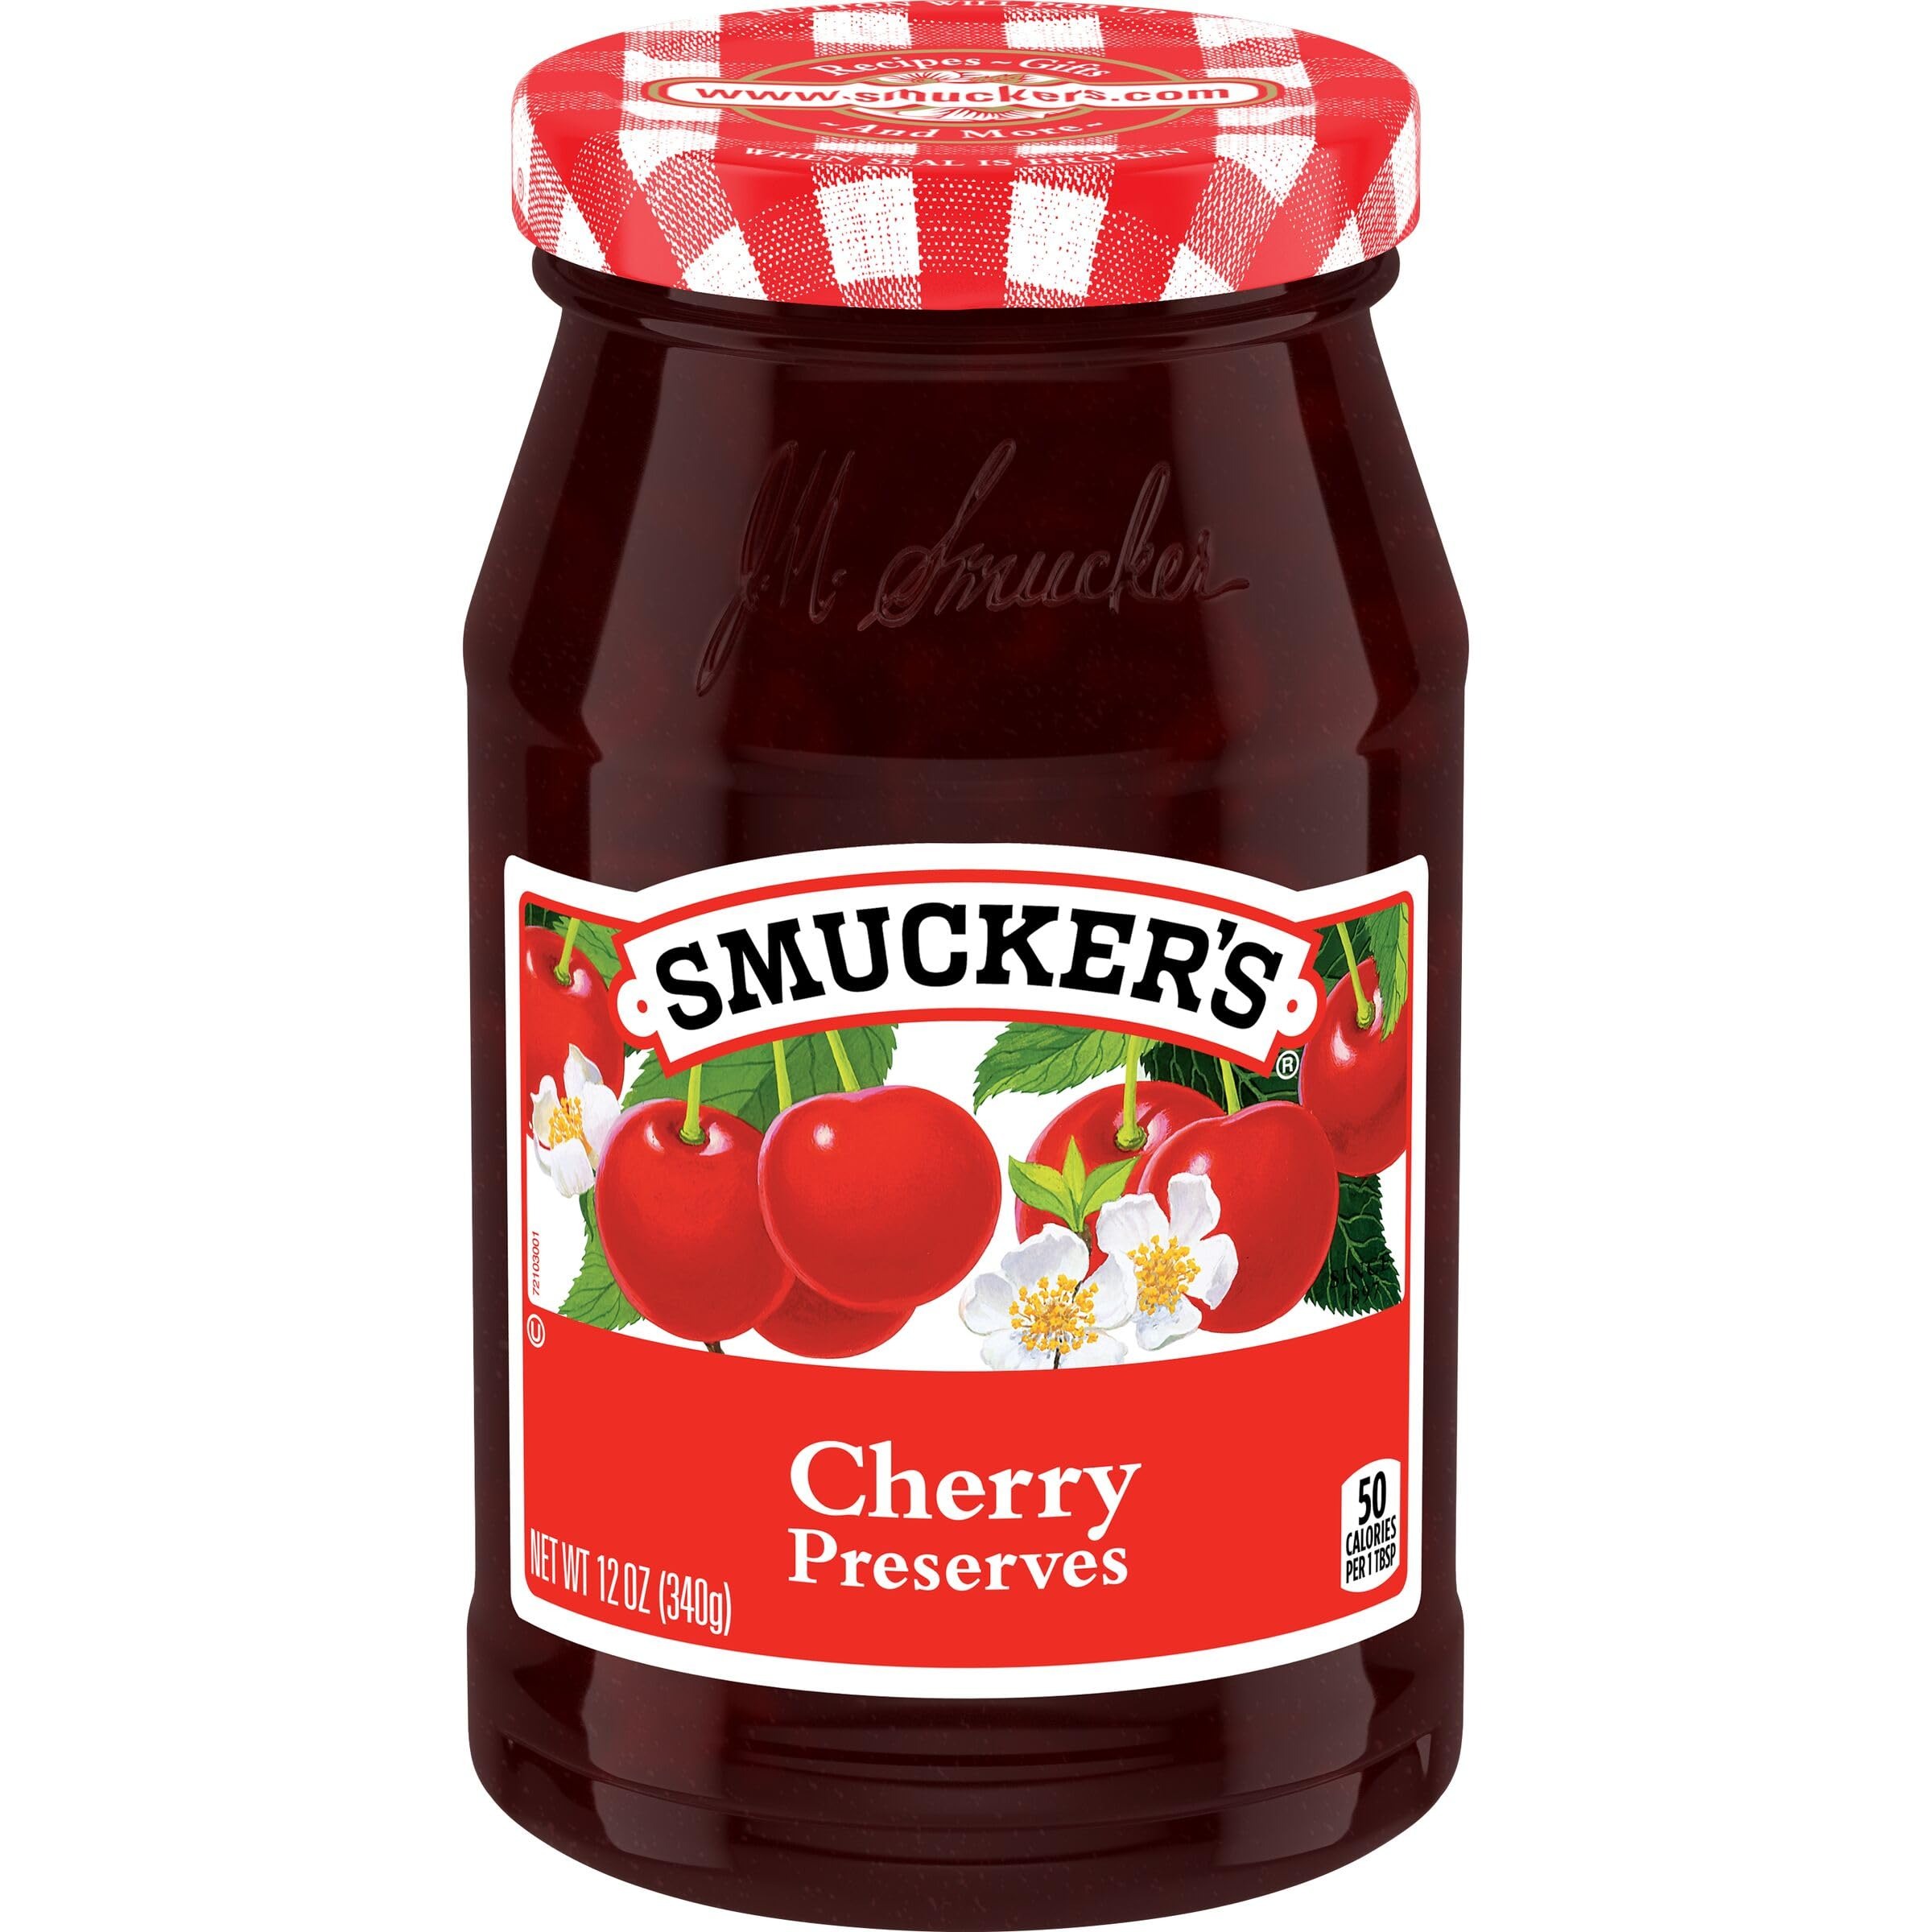
Item Name: Smucker's Cherry Preserves, 12 Ounces (Pack of 6)
Bullet Point 1: Contains 6- 12 Ounce Jar of Smucker's Cherry Preserves
Bullet Point 2: Sweet and tart cherry flavor
Bullet Point 3: Made with whole or large pieces of high-quality fruit
Bullet Point 4: Partner with peanut butter for a classic PB and J
Bullet Point 5: Serves as a filling for cupcakes, topping for waffles, or a delicious base for fruit sauces
Value: 72.0
Unit: ounce

Price: 36.79